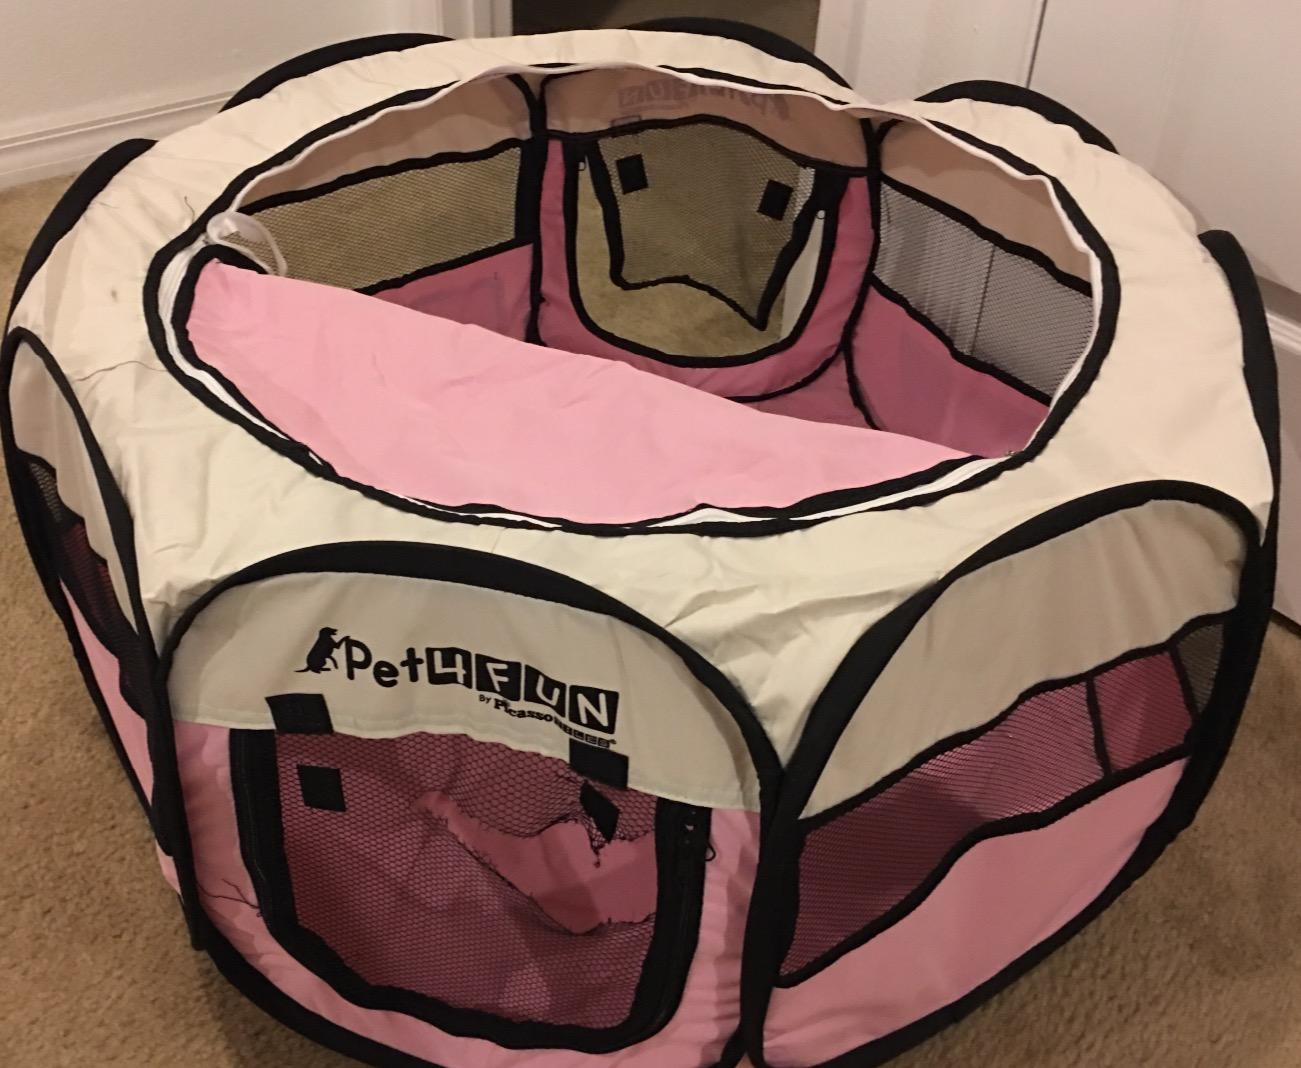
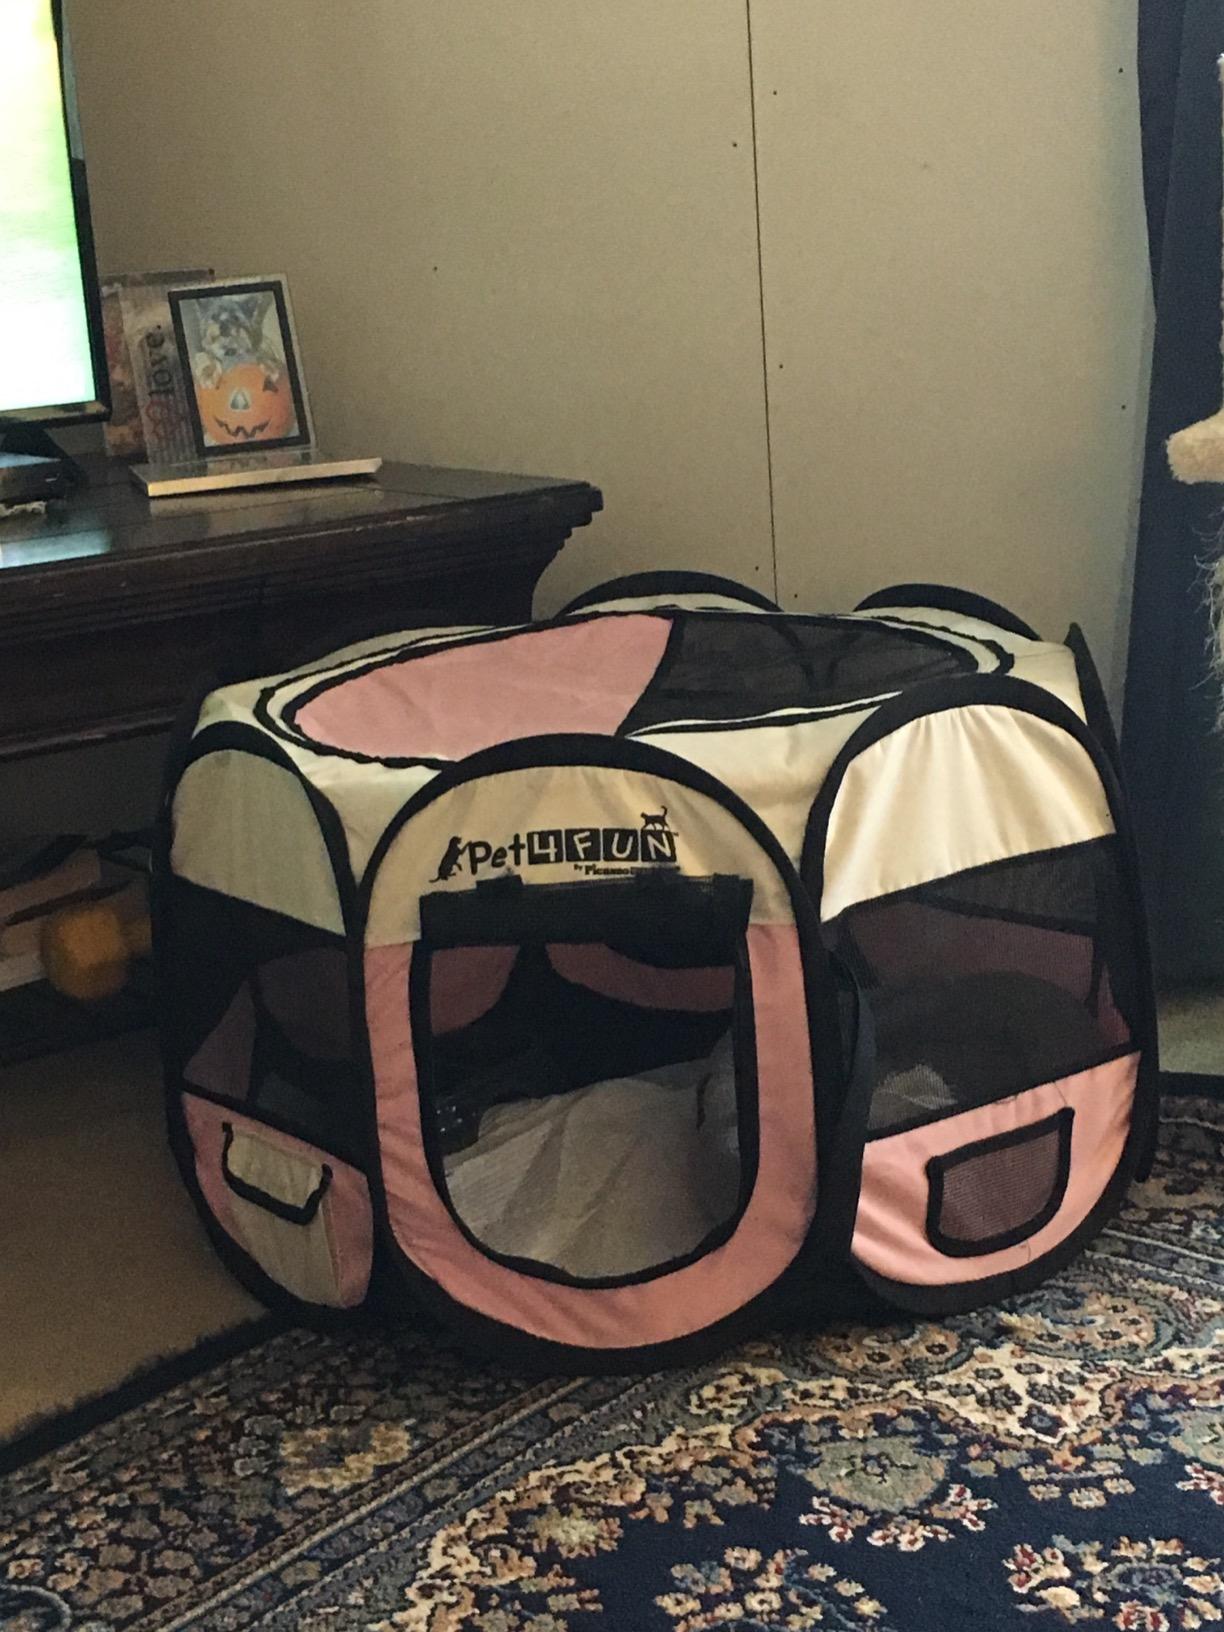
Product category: items_kennel
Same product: yes